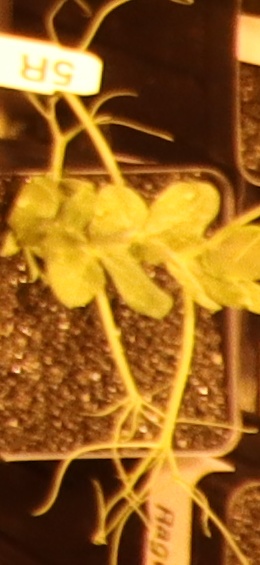
Label: Field Pea